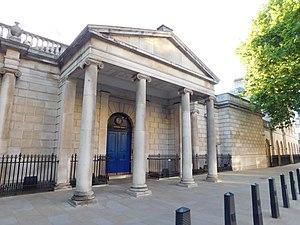
Dover House est un manoir classé de Whitehall, à Londres, abritant le siège du Scotland Office.